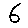
Label: 6